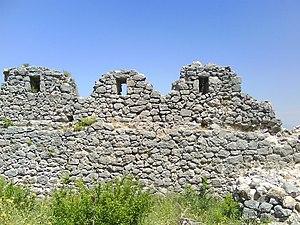
La forteresse de Ljubuški se trouve en Bosnie-Herzégovine, sur le territoire de la ville de Ljubuški et dans la municipalité de Ljubuški. Elle remonte au XVᵉ siècle et est inscrite sur la liste des monuments nationaux de Bosnie-Herzégovine.